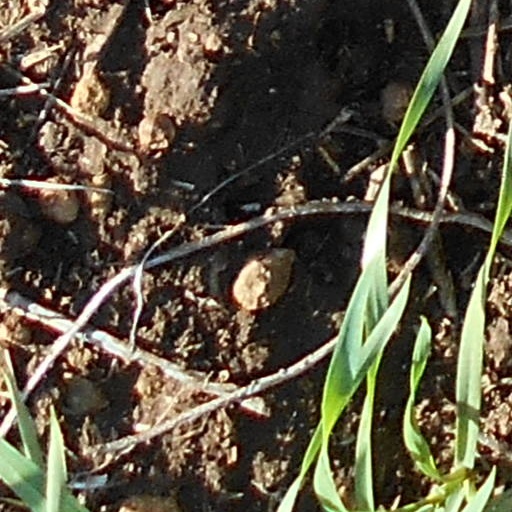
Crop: wheat